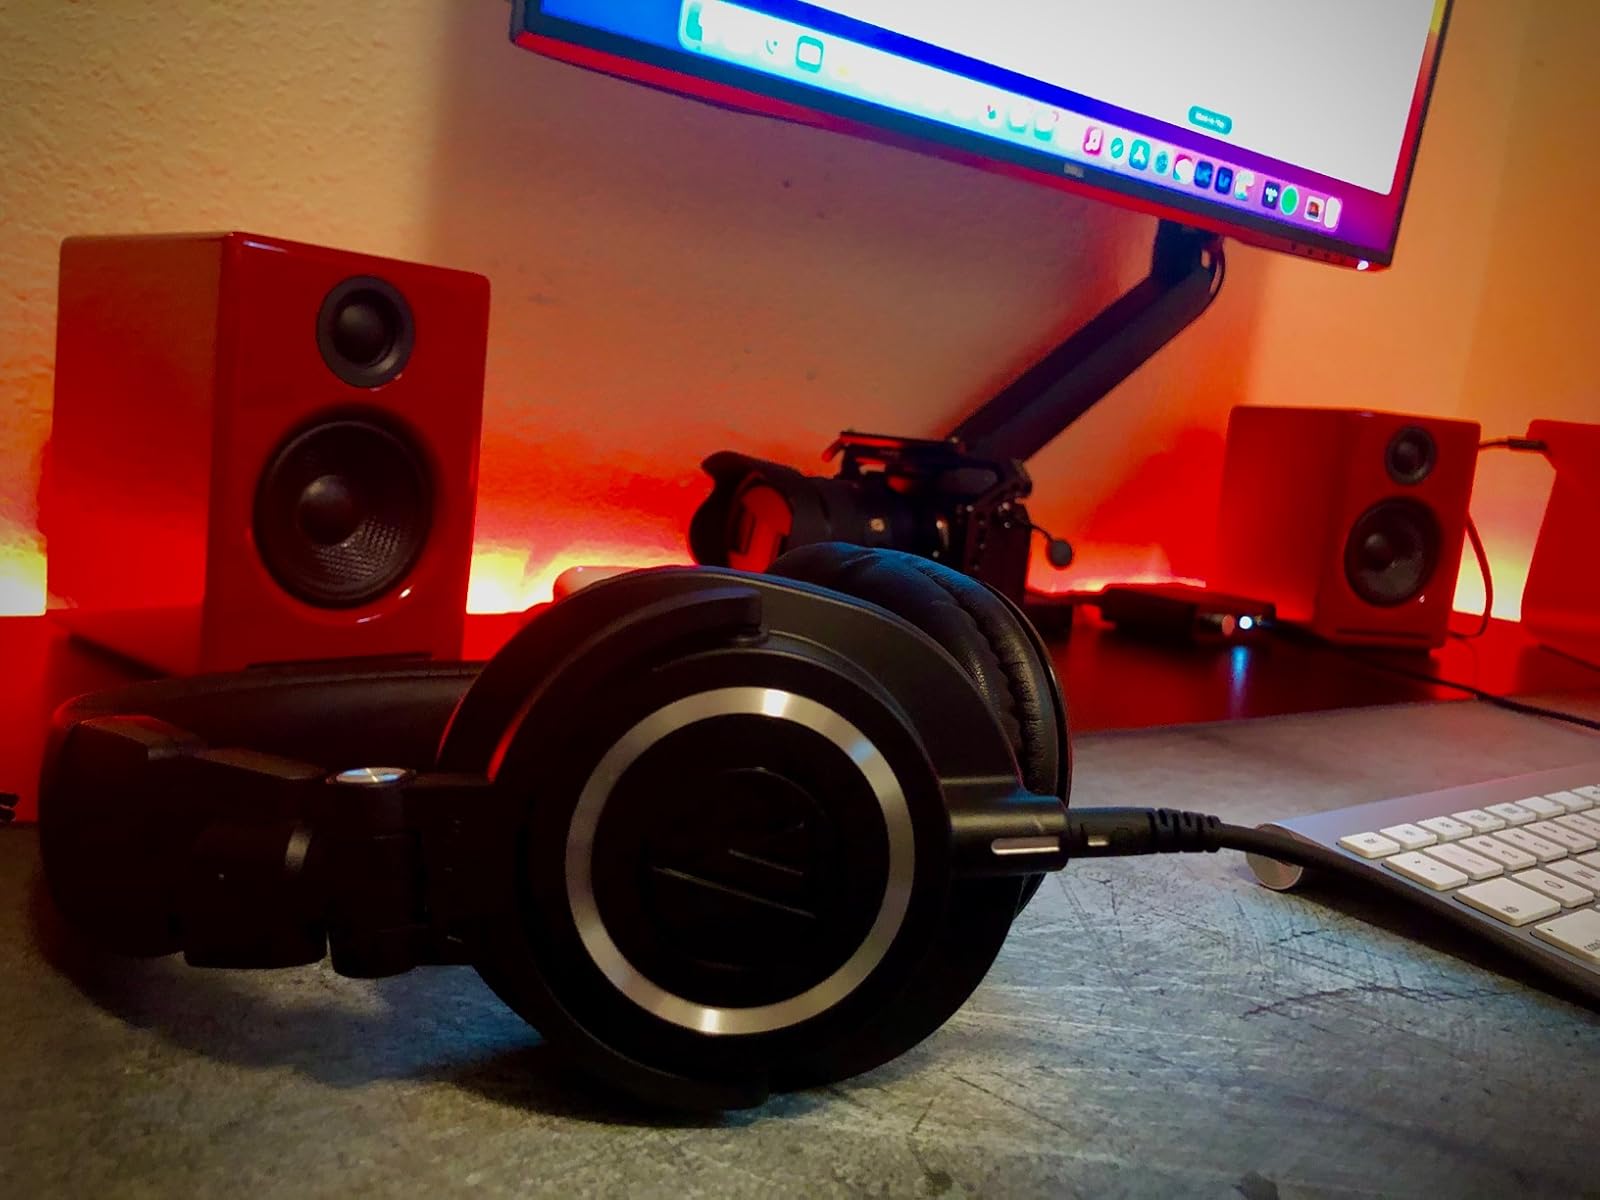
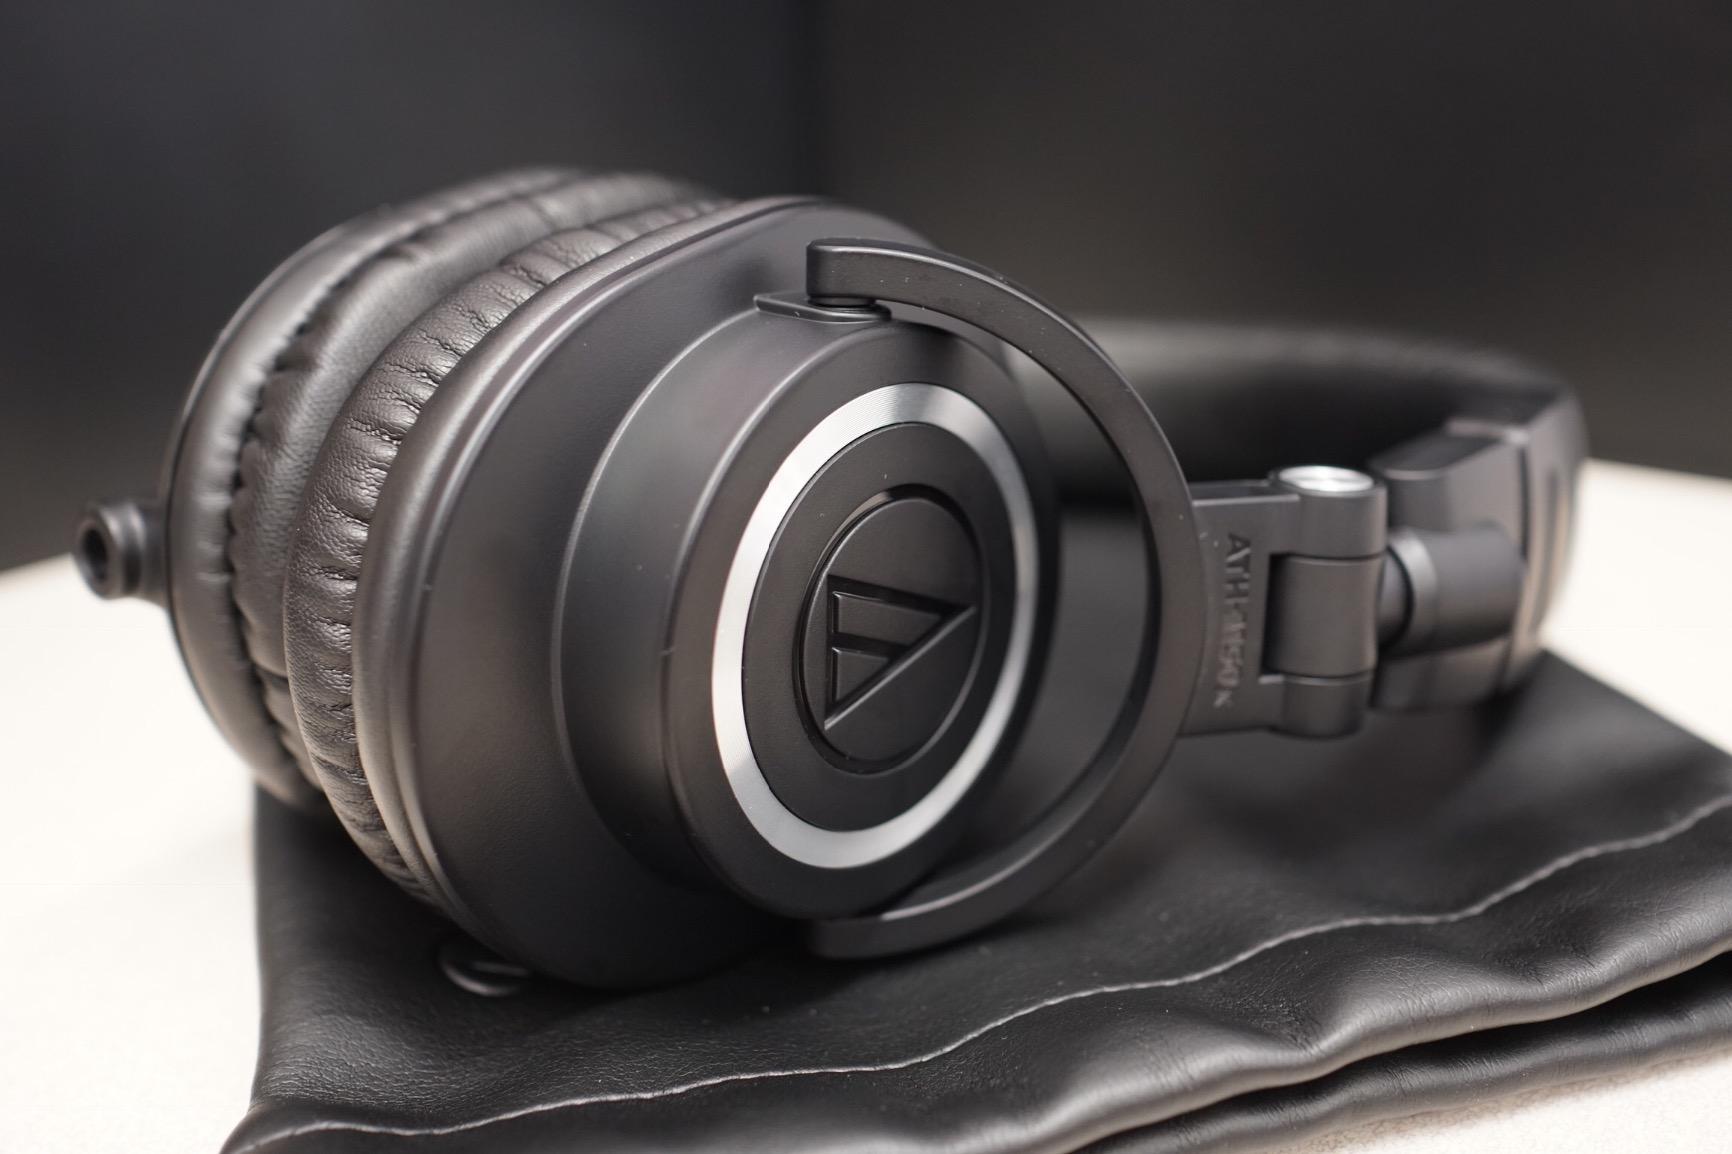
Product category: headphones
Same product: yes